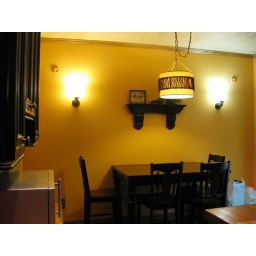
Eat in area of the kitchen, this table has a leaf and can extend to seat 8.